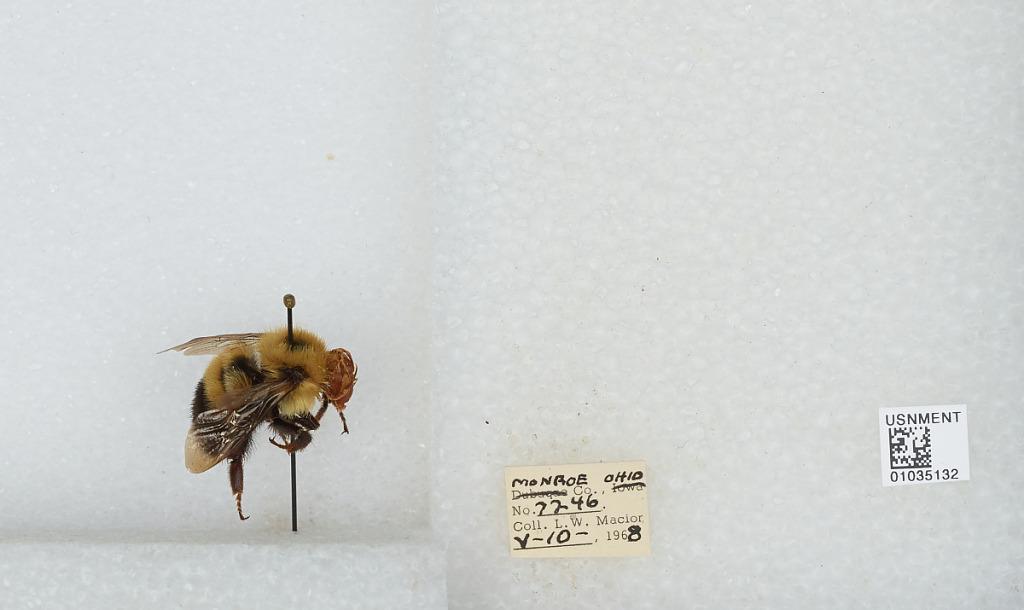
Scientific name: Bombus (Pyrobombus) vagans vagans Smith
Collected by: L. Macior
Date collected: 1968-5-10
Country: United States
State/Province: Ohio
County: Monroe
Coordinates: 39.73, -81.08